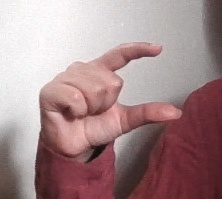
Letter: dal